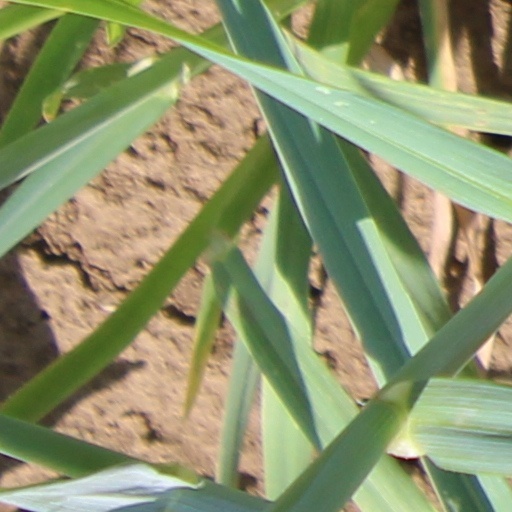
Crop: wheat